Yaraana (1995 film)

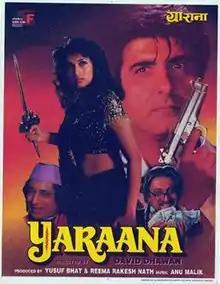
Poster

Yaraana is a 1995 Bollywood romantic thriller film directed by David Dhawan and starring Rishi Kapoor, Madhuri Dixit, Raj Babbar, Shakti Kapoor, Kader Khan. It is loosely based on the American film "Sleeping with the Enemy", starring Julia Roberts. The film is known for the hit song "Mera Piya Ghar Aaya".